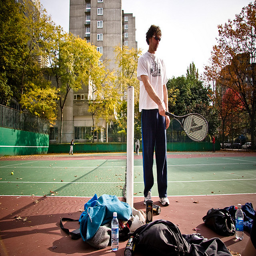
A young man holding a tennis racquet on a tennis court.
A man holding a tennis racquet has clothes on the ground.
a person standing on a tennis court holding a tennis racket
A man holding a tennis raquet on a court.
A man holds his tennis racket as he stands on the court in front of several piles of bags, water bottles, and supplies.